Haltdalen Station

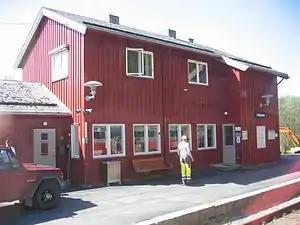

Haltdalen Station is a railway station located in the village of Haltdalen in Holtålen Municipality, in Trøndelag County, Norway. It is located on the Røros Line. The station is served three times daily in each direction by the Trøndelag Commuter Rail between the town of Røros and the city of Trondheim. The service is operated by SJ Norge.